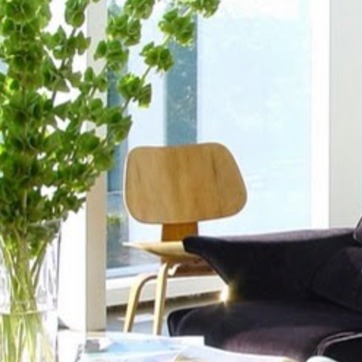
Material: wood